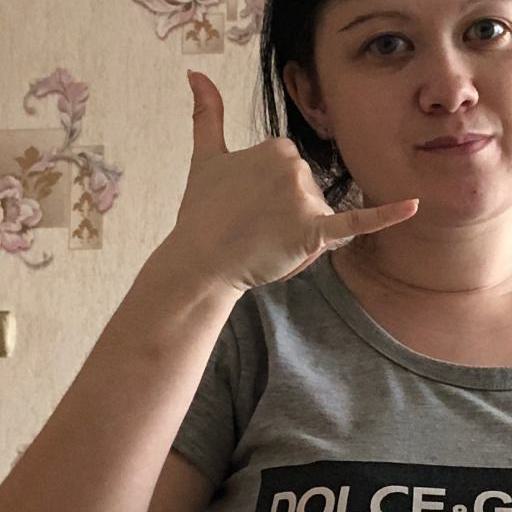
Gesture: call